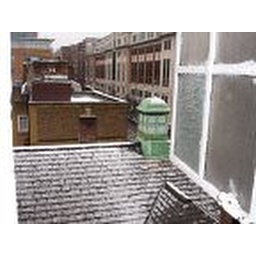
snow in london, view from kitchen window